Calgary

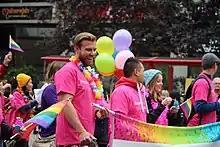

The Calgary Public Library is the city's public library network, with 21 branches loaning books, e-books, CDs, DVDs, Blu-rays, audiobooks, and more. Based on borrowing, the library is Canada's second-largest and North America's sixth-largest municipal library. The new flagship branch, the Calgary Central Library in Downtown East Village, opened on November 1, 2018.